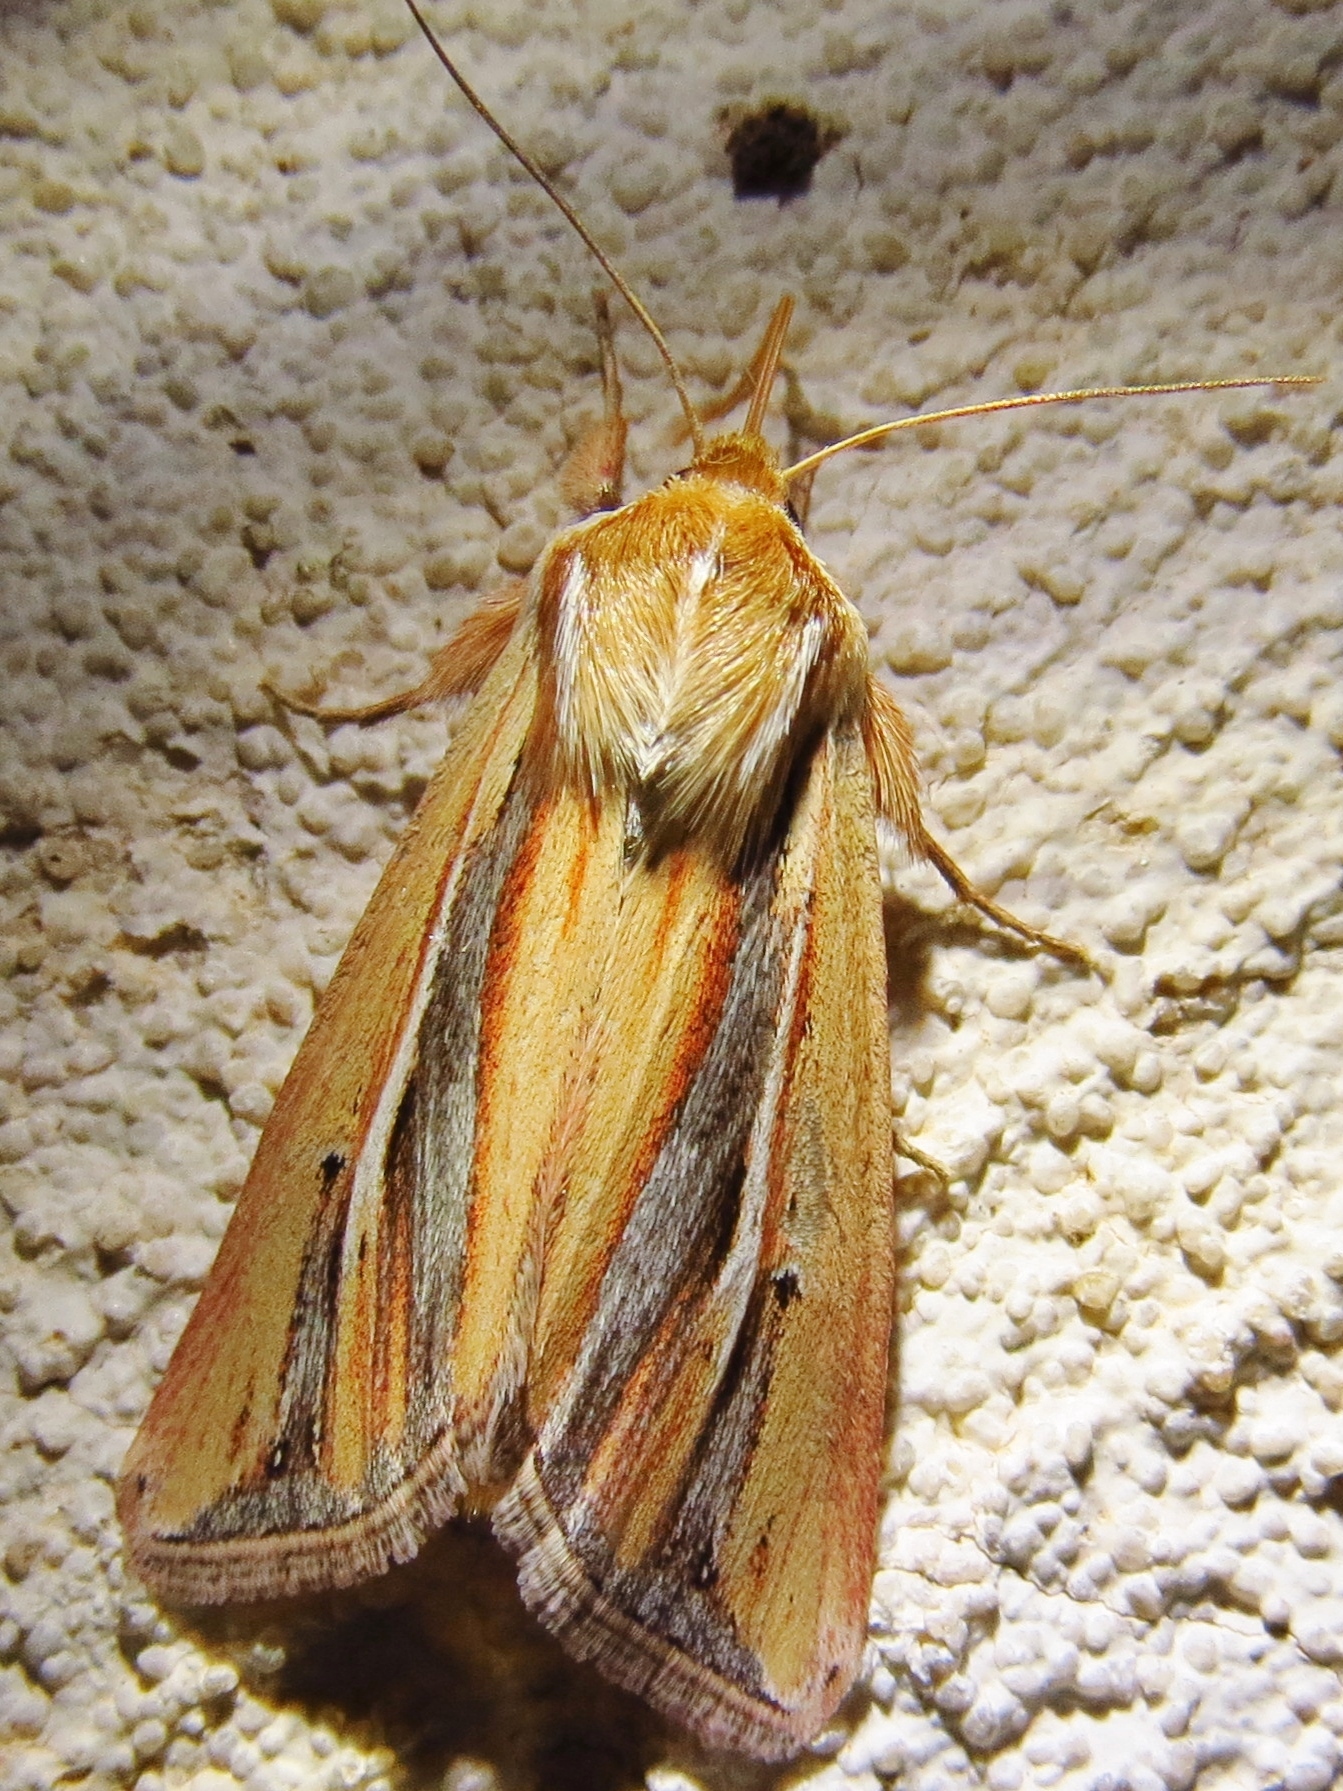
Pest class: wheathead_armyworm_Dargida_diffusa